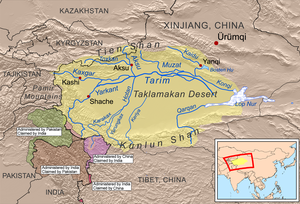
Tarimbækkenet
Kort over Tarimfloden og bækkenet
Tarimbækkenet er et område der ligger i den kinesiske autonome region Xinjiang, i den vestlige del af i Kina, nord for Tibet.